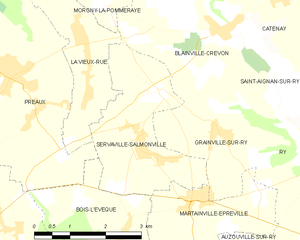
Carte des communes françaises Servaville-Salmonville